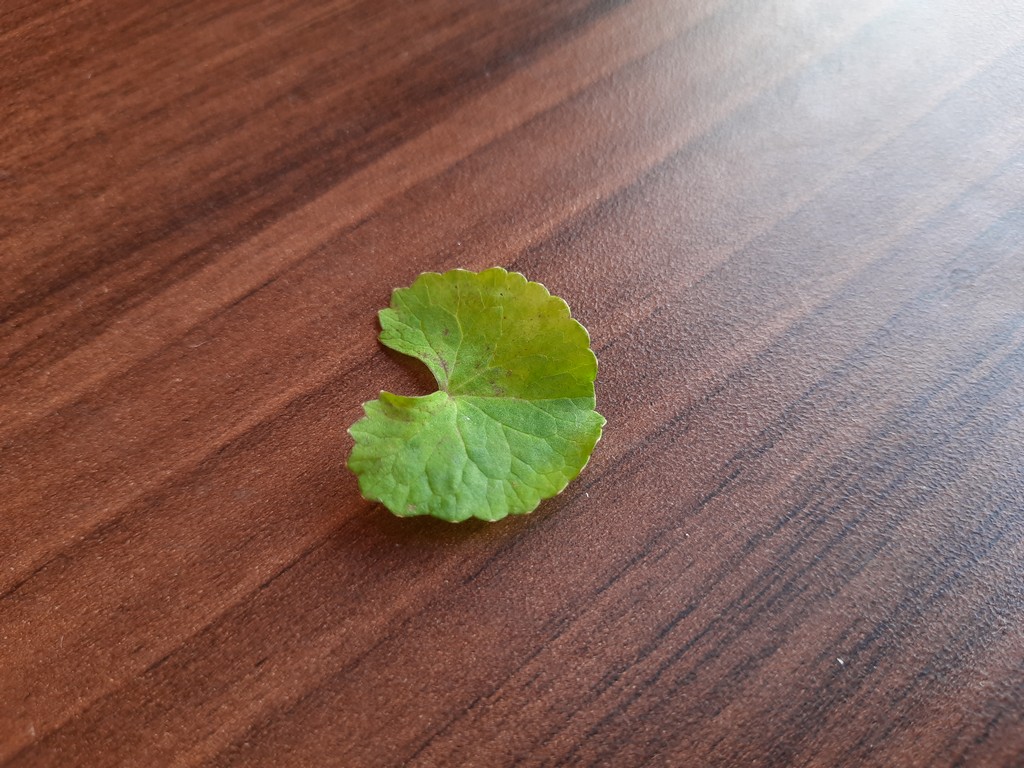
Label: Unhealthy